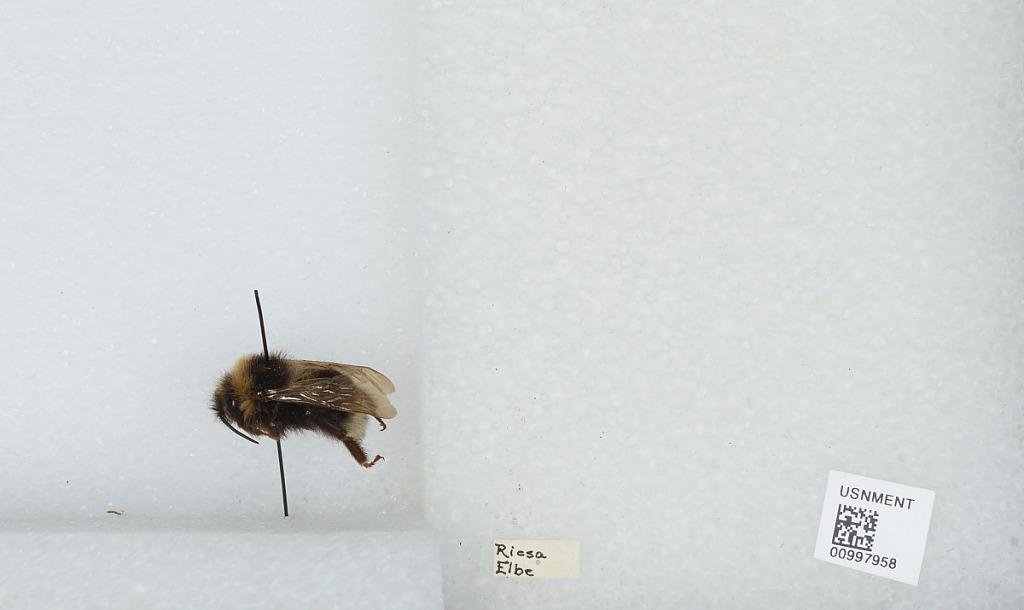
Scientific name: Bombus (Psithyrus) bohemicus Seidl
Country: Germany